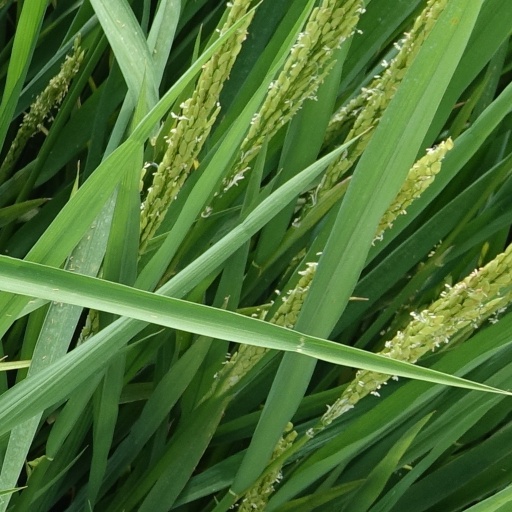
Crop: rice